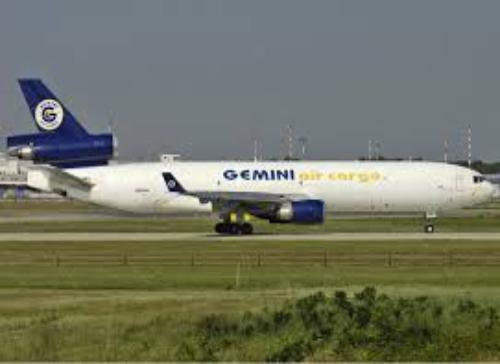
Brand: Ameristar Air Cargo
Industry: Transportation